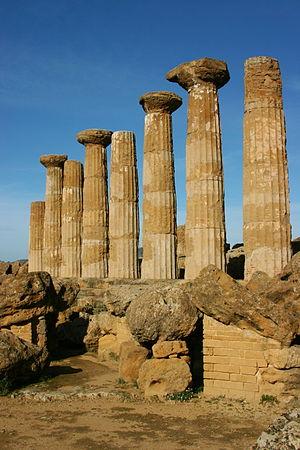
Dans l'histoire de la Grèce antique, l’époque archaïque précède l'époque classique. Ses limites chronologiques et sa définition précise diffèrent selon les auteurs, qui situent son début dans une fourchette allant du milieu du VIIIᵉ siècle av. J.-C. à l'an 600 av. J.-C, sa fin étant souvent assignée à l'année -480.
La Grande-Grèce ou Grande Grèce est le nom que les Grecs de l'Antiquité utilisaient pour désigner les côtes méridionales de la péninsule italienne. Certaines colonies grecques dans d'autres régions italiennes n'ont jamais fait partie de la Grande Grèce.